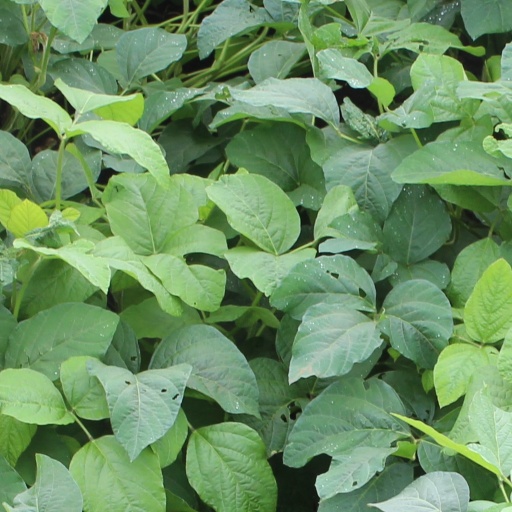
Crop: soybean